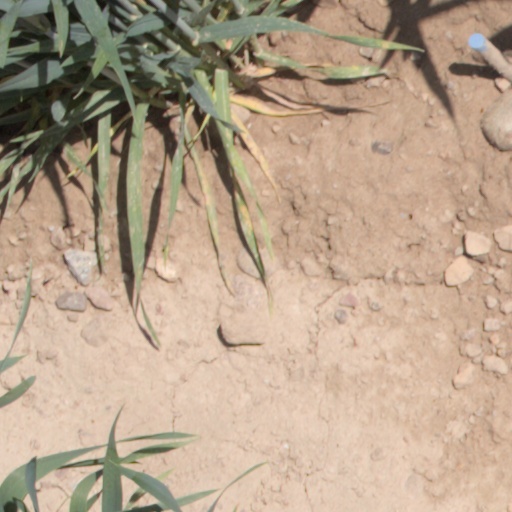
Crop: wheat